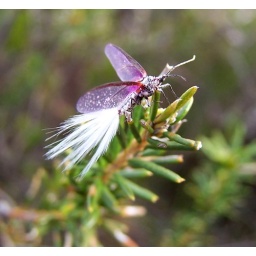
Spotted at edinburgh castle rock in May 2007